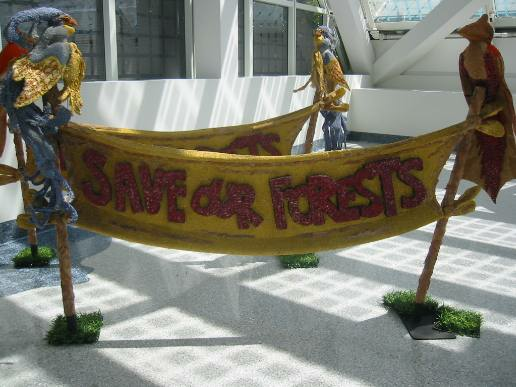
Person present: No